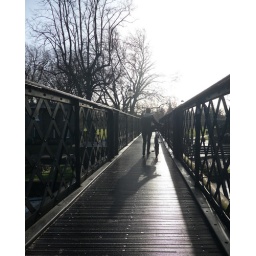
bridge over the river Cam